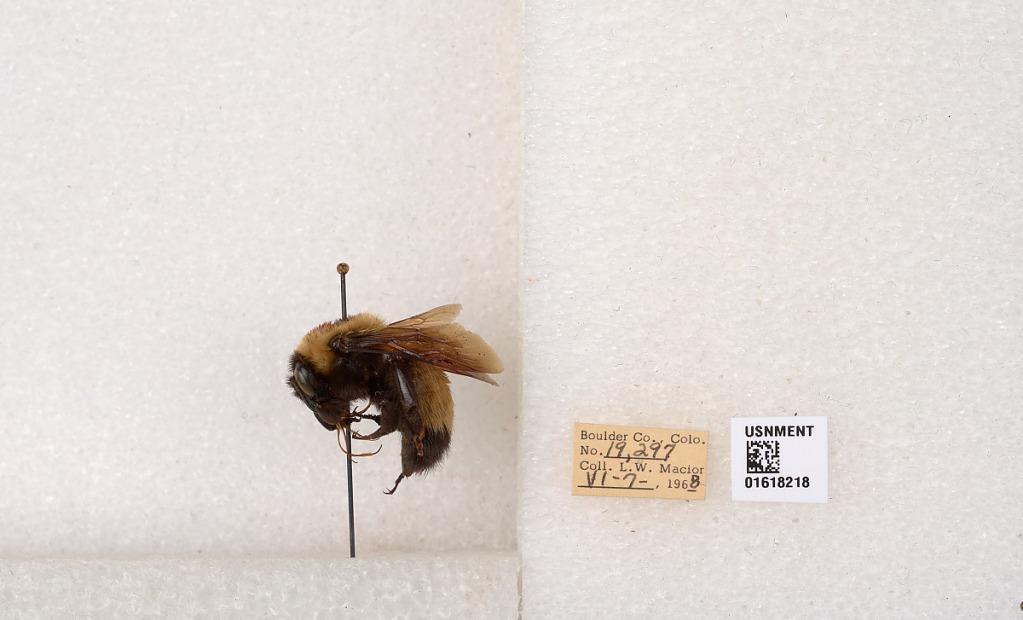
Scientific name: Bombus (Bombus) nevadensis Cresson
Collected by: L. Macior
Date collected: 1968-6-7
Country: United States
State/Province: Colorado
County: Boulder
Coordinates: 40.0925, -105.358